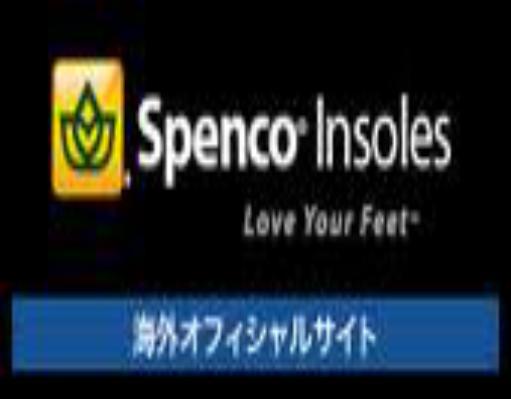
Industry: Clothes